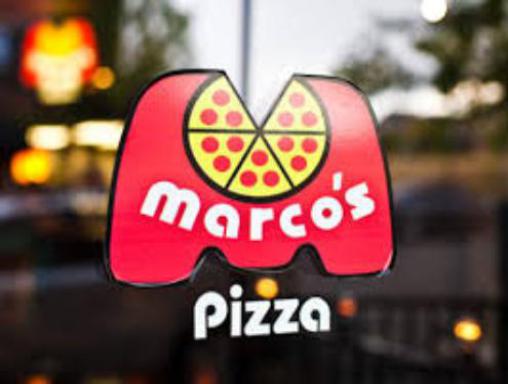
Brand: marco's pizza
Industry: Food